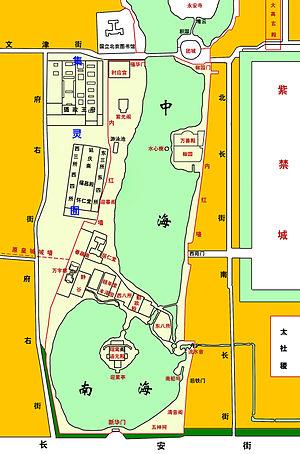
Zhongnanhai est un parc situé au centre de Pékin, immédiatement à l’ouest de la Cité interdite, dont le domaine occupe une superficie comparable à celle-ci. Ce lieu abrite le siège du gouvernement de la République populaire de Chine, il y est souvent fait référence en tant que « nouvelle Cité interdite ».